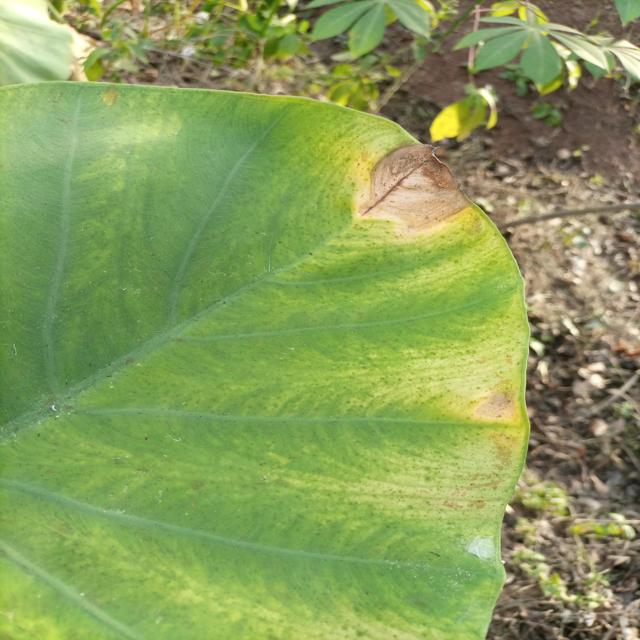
Label: Mid_Blight